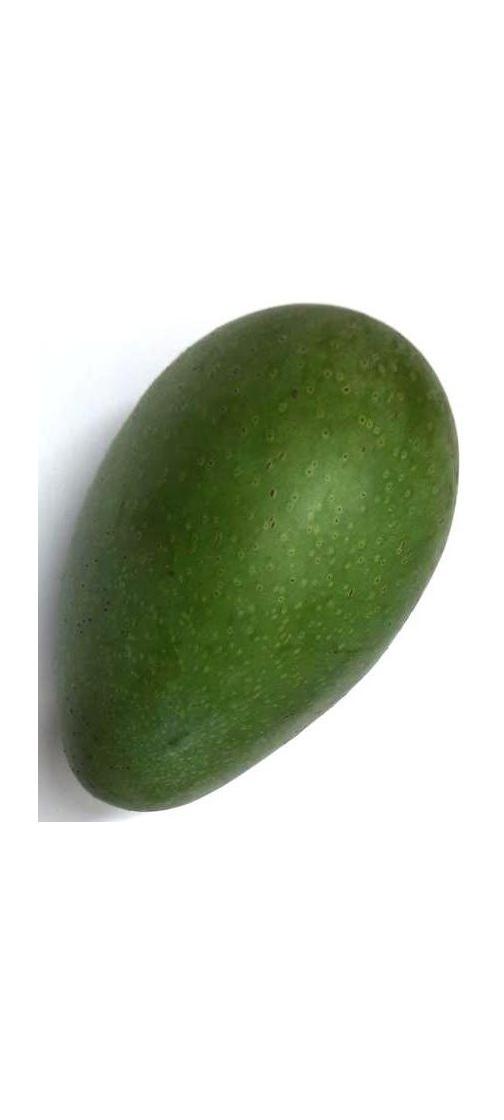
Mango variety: Ashshina Zhinuk